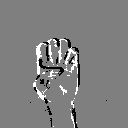
ASL letter: e